Vevey

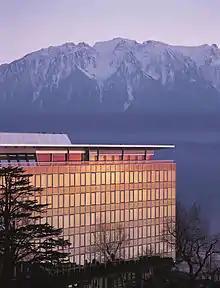
The headquarters of Nestlé.

, Vevey had an unemployment rate of 8.1%. , there were 9 people employed in the primary economic sector and about 6 businesses involved in this sector. 1,320 people were employed in the secondary sector and there were 134 businesses in this sector. 10,014 people were employed in the tertiary sector, with 985 businesses in this sector. There were 7,741 residents of the municipality who were employed in some capacity, of which females made up 46.4% of the workforce.